Basketball Wives season 6

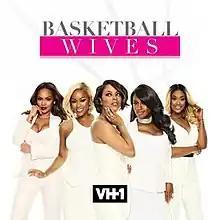
Cover used by ITunes Store

The sixth season of the reality television series "Basketball Wives" aired on VH1 from April 17, 2017 until August 14, 2017. The season was primarily filmed in Los Angeles, California. It was executively produced by Nick Emmerson, Alex Demyanenko, Shaunie O'Neal, Jill Holmes, Tom Huffman, and Sean Rankine.